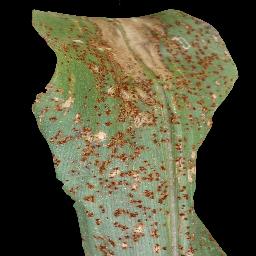
Label: Corn___Common_rust